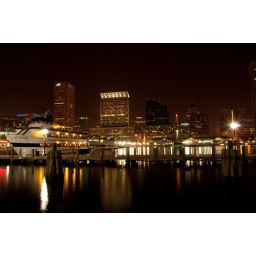
You can see a number of ferry boats and the inner harbor shops in addition to the sky scrapers.